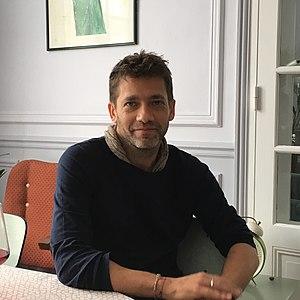
scénariste
Julien Lambroschini est un acteur et scénariste français né le 15 avril 1970 à Berlin.